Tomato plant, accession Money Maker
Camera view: bottom (45 deg); turntable rotation: 270 degrees
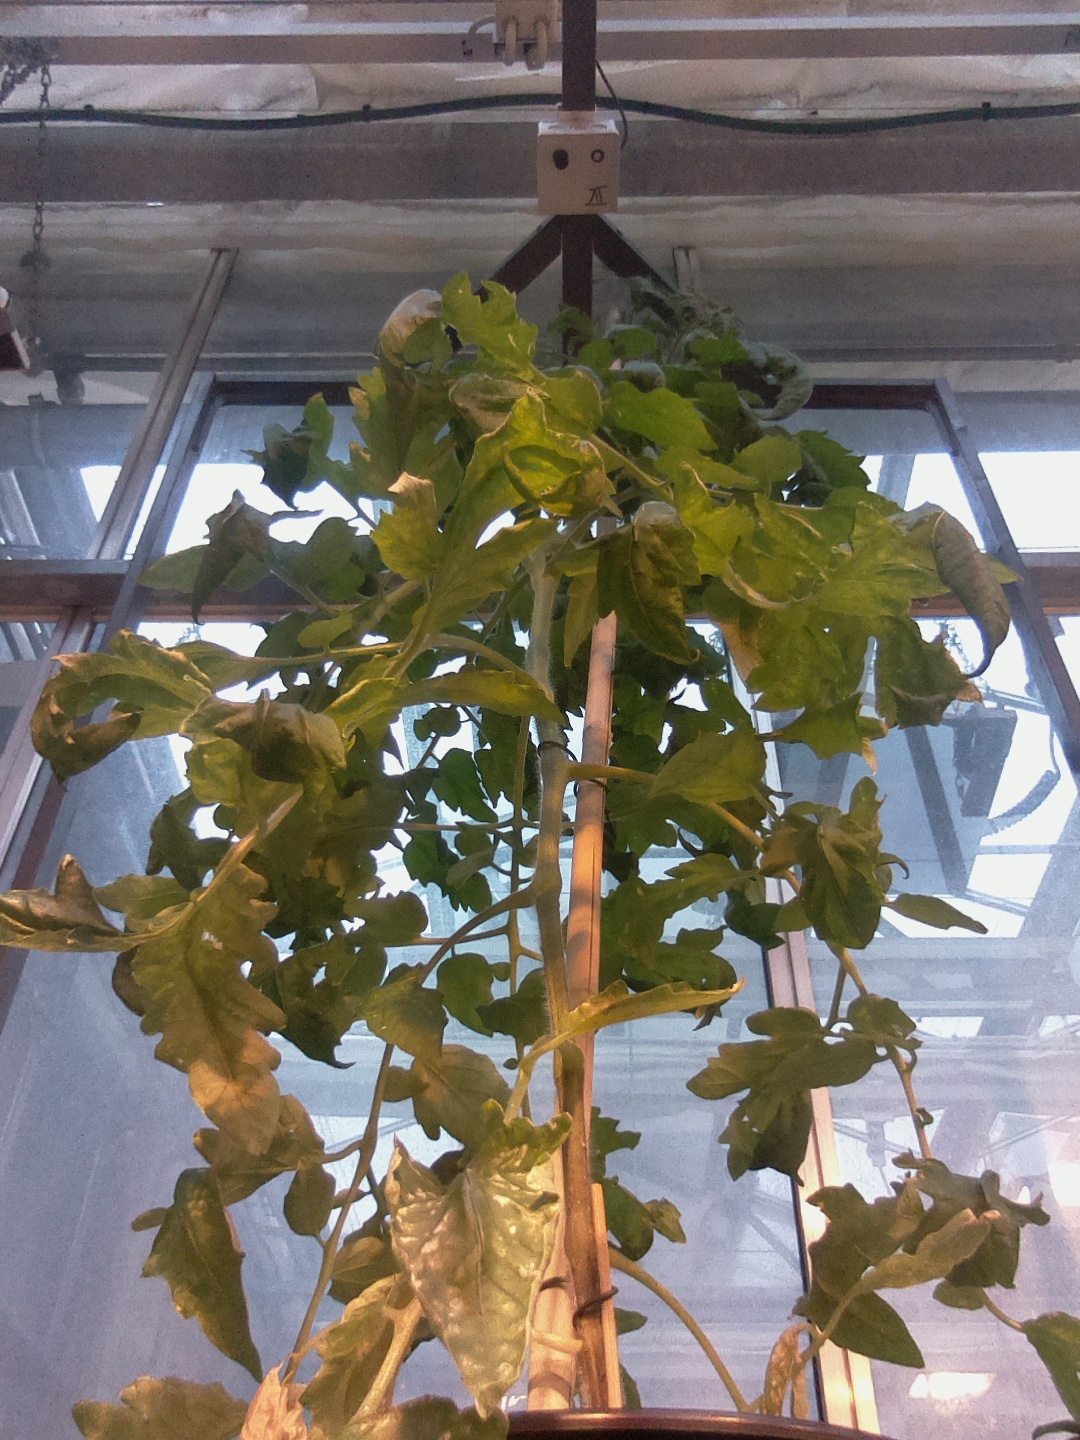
BBCH growth stage 69: End of flowering, 90%-100% of flowers open, more petals falling